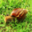
Label: snail